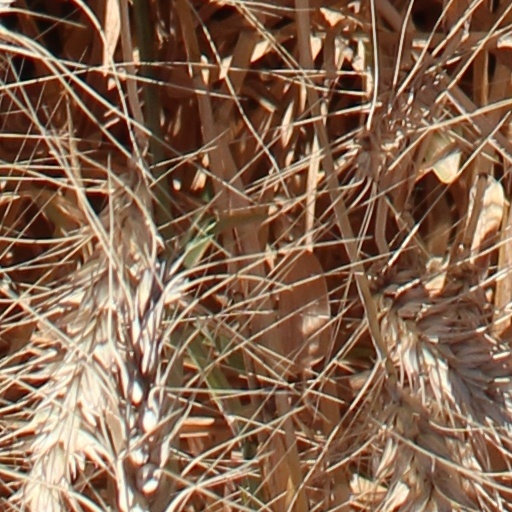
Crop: wheat